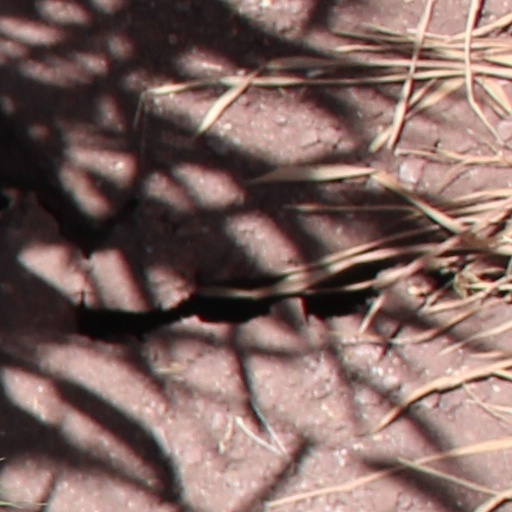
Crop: wheat